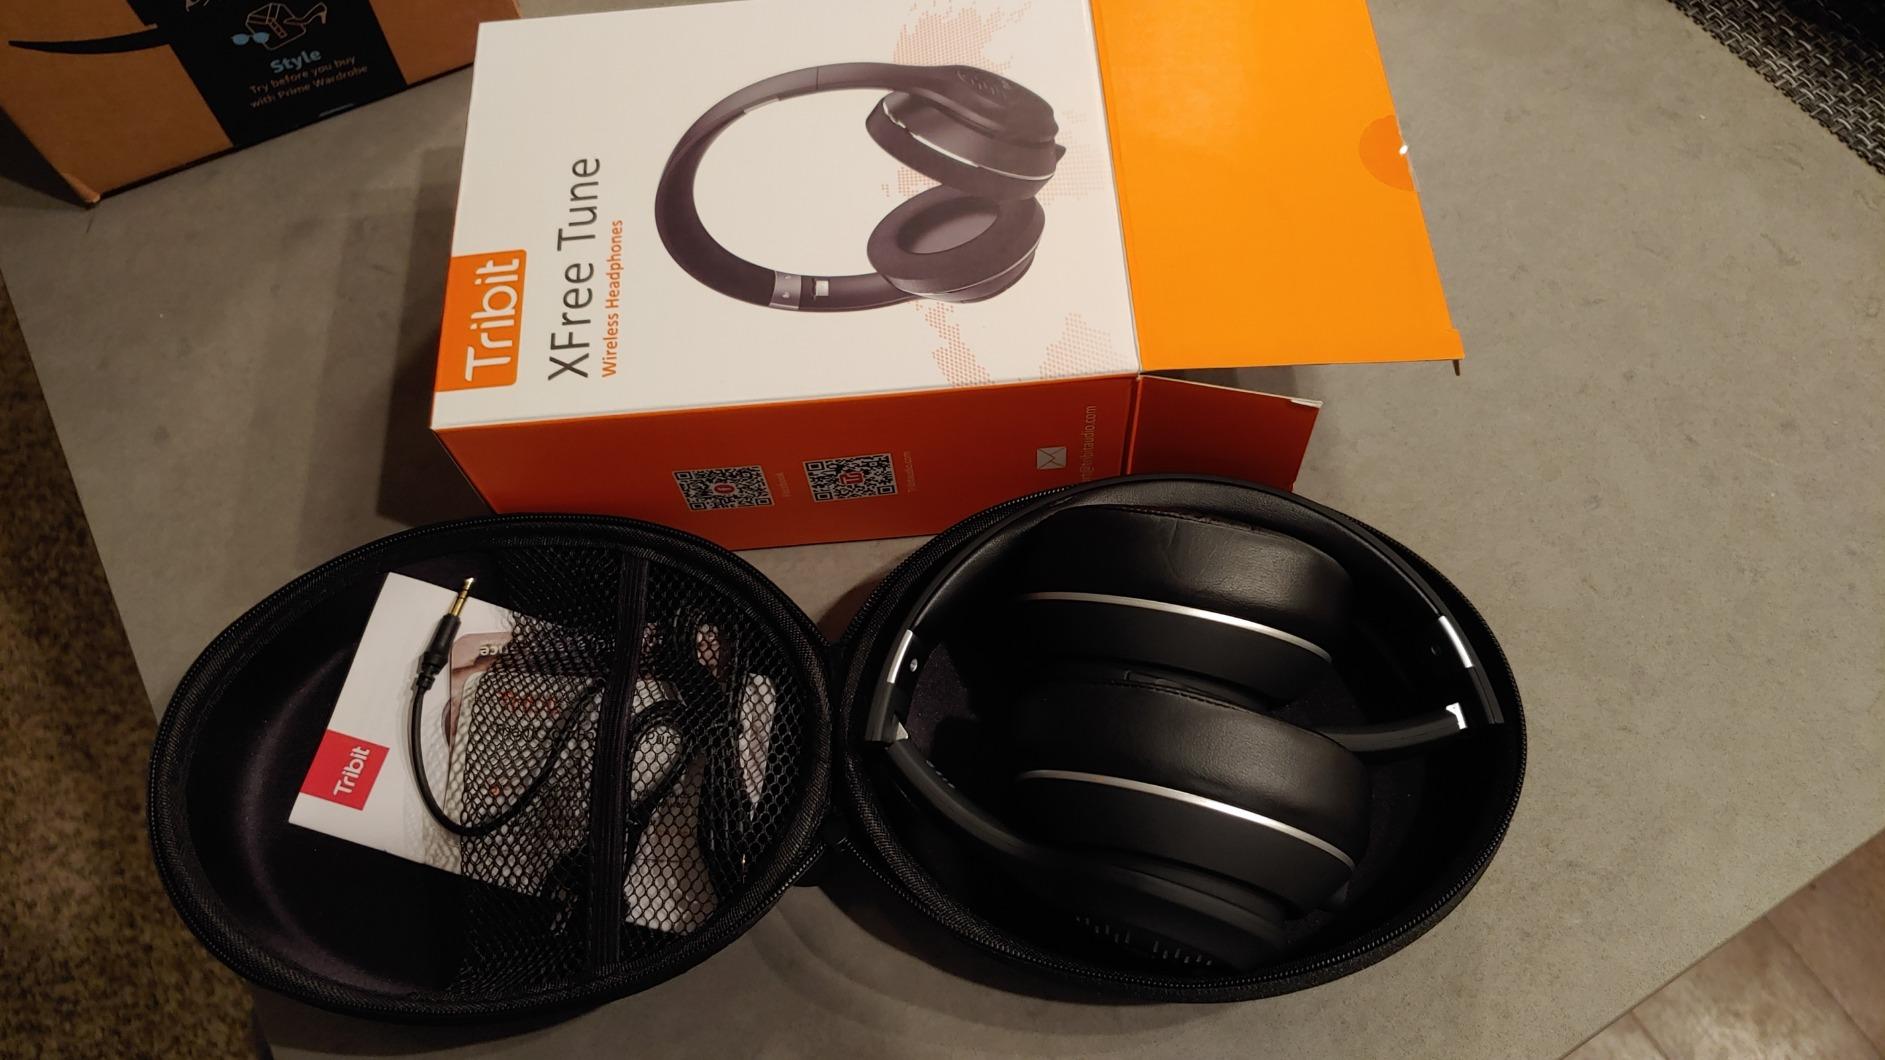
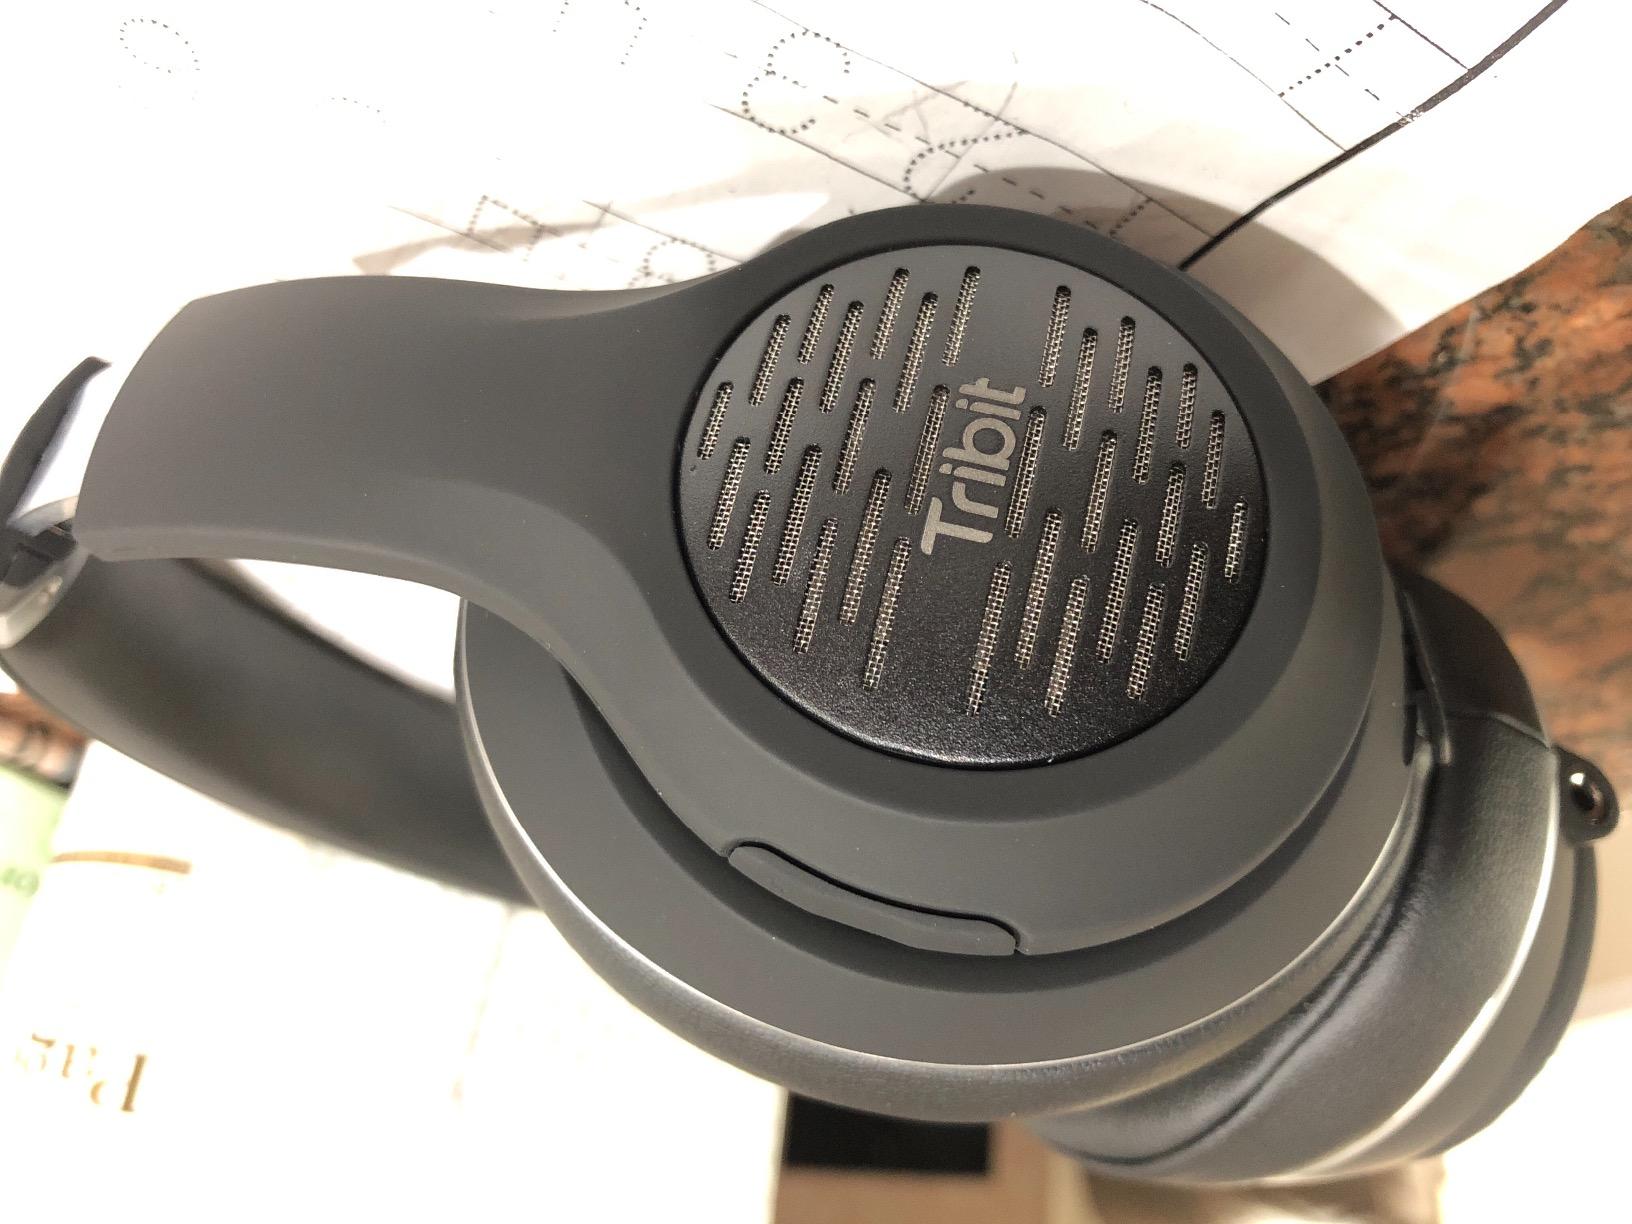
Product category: headphones
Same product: yes